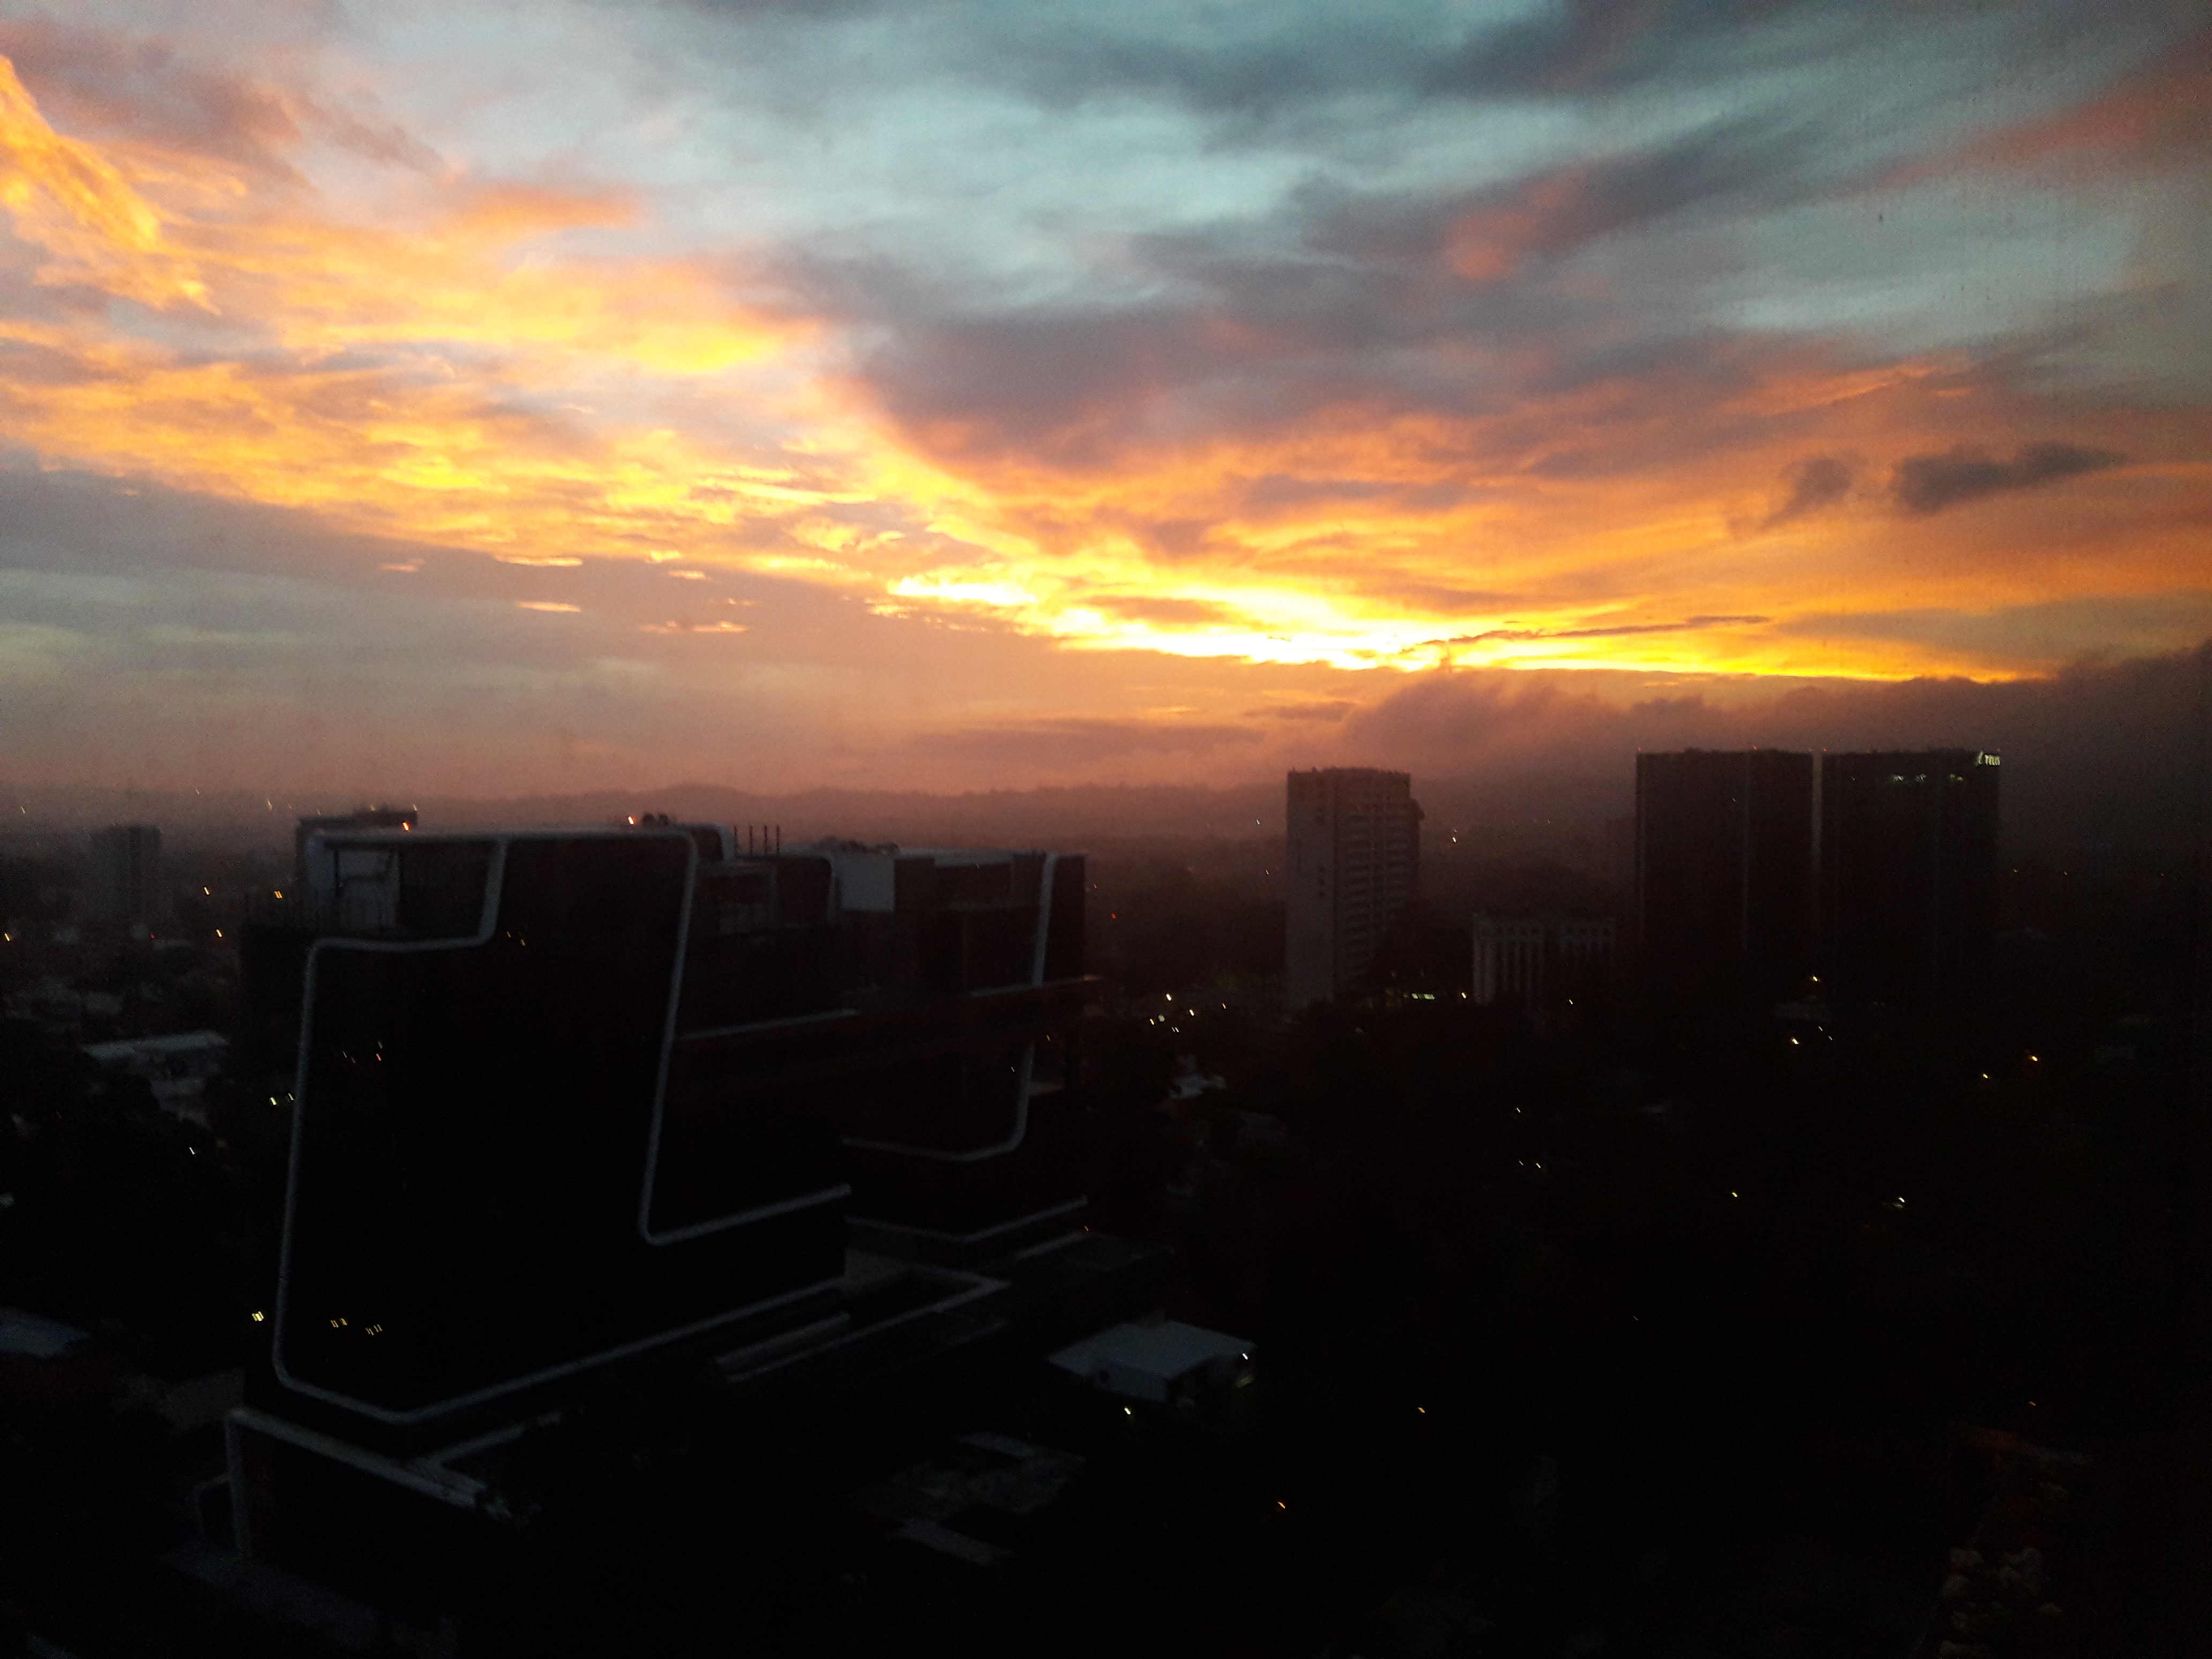
sky, afterglow, sunset, horizon, cityscape, dusk, sunrise, evening, morning, cloud, daytime, atmospheric phenomenon, metropolitan area, city, urban area, atmosphere, red sky at morning, metropolis, human settlement, skyline, sunlight, landscape, dawn, skyscraper, photography, tower block